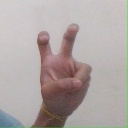
अक्षर: ई